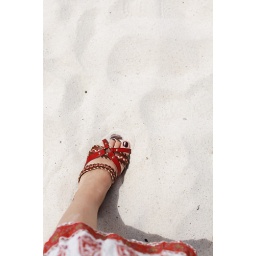
shirarahama beach in shirahama (&amp;quot;white sand beach&amp;quot;)